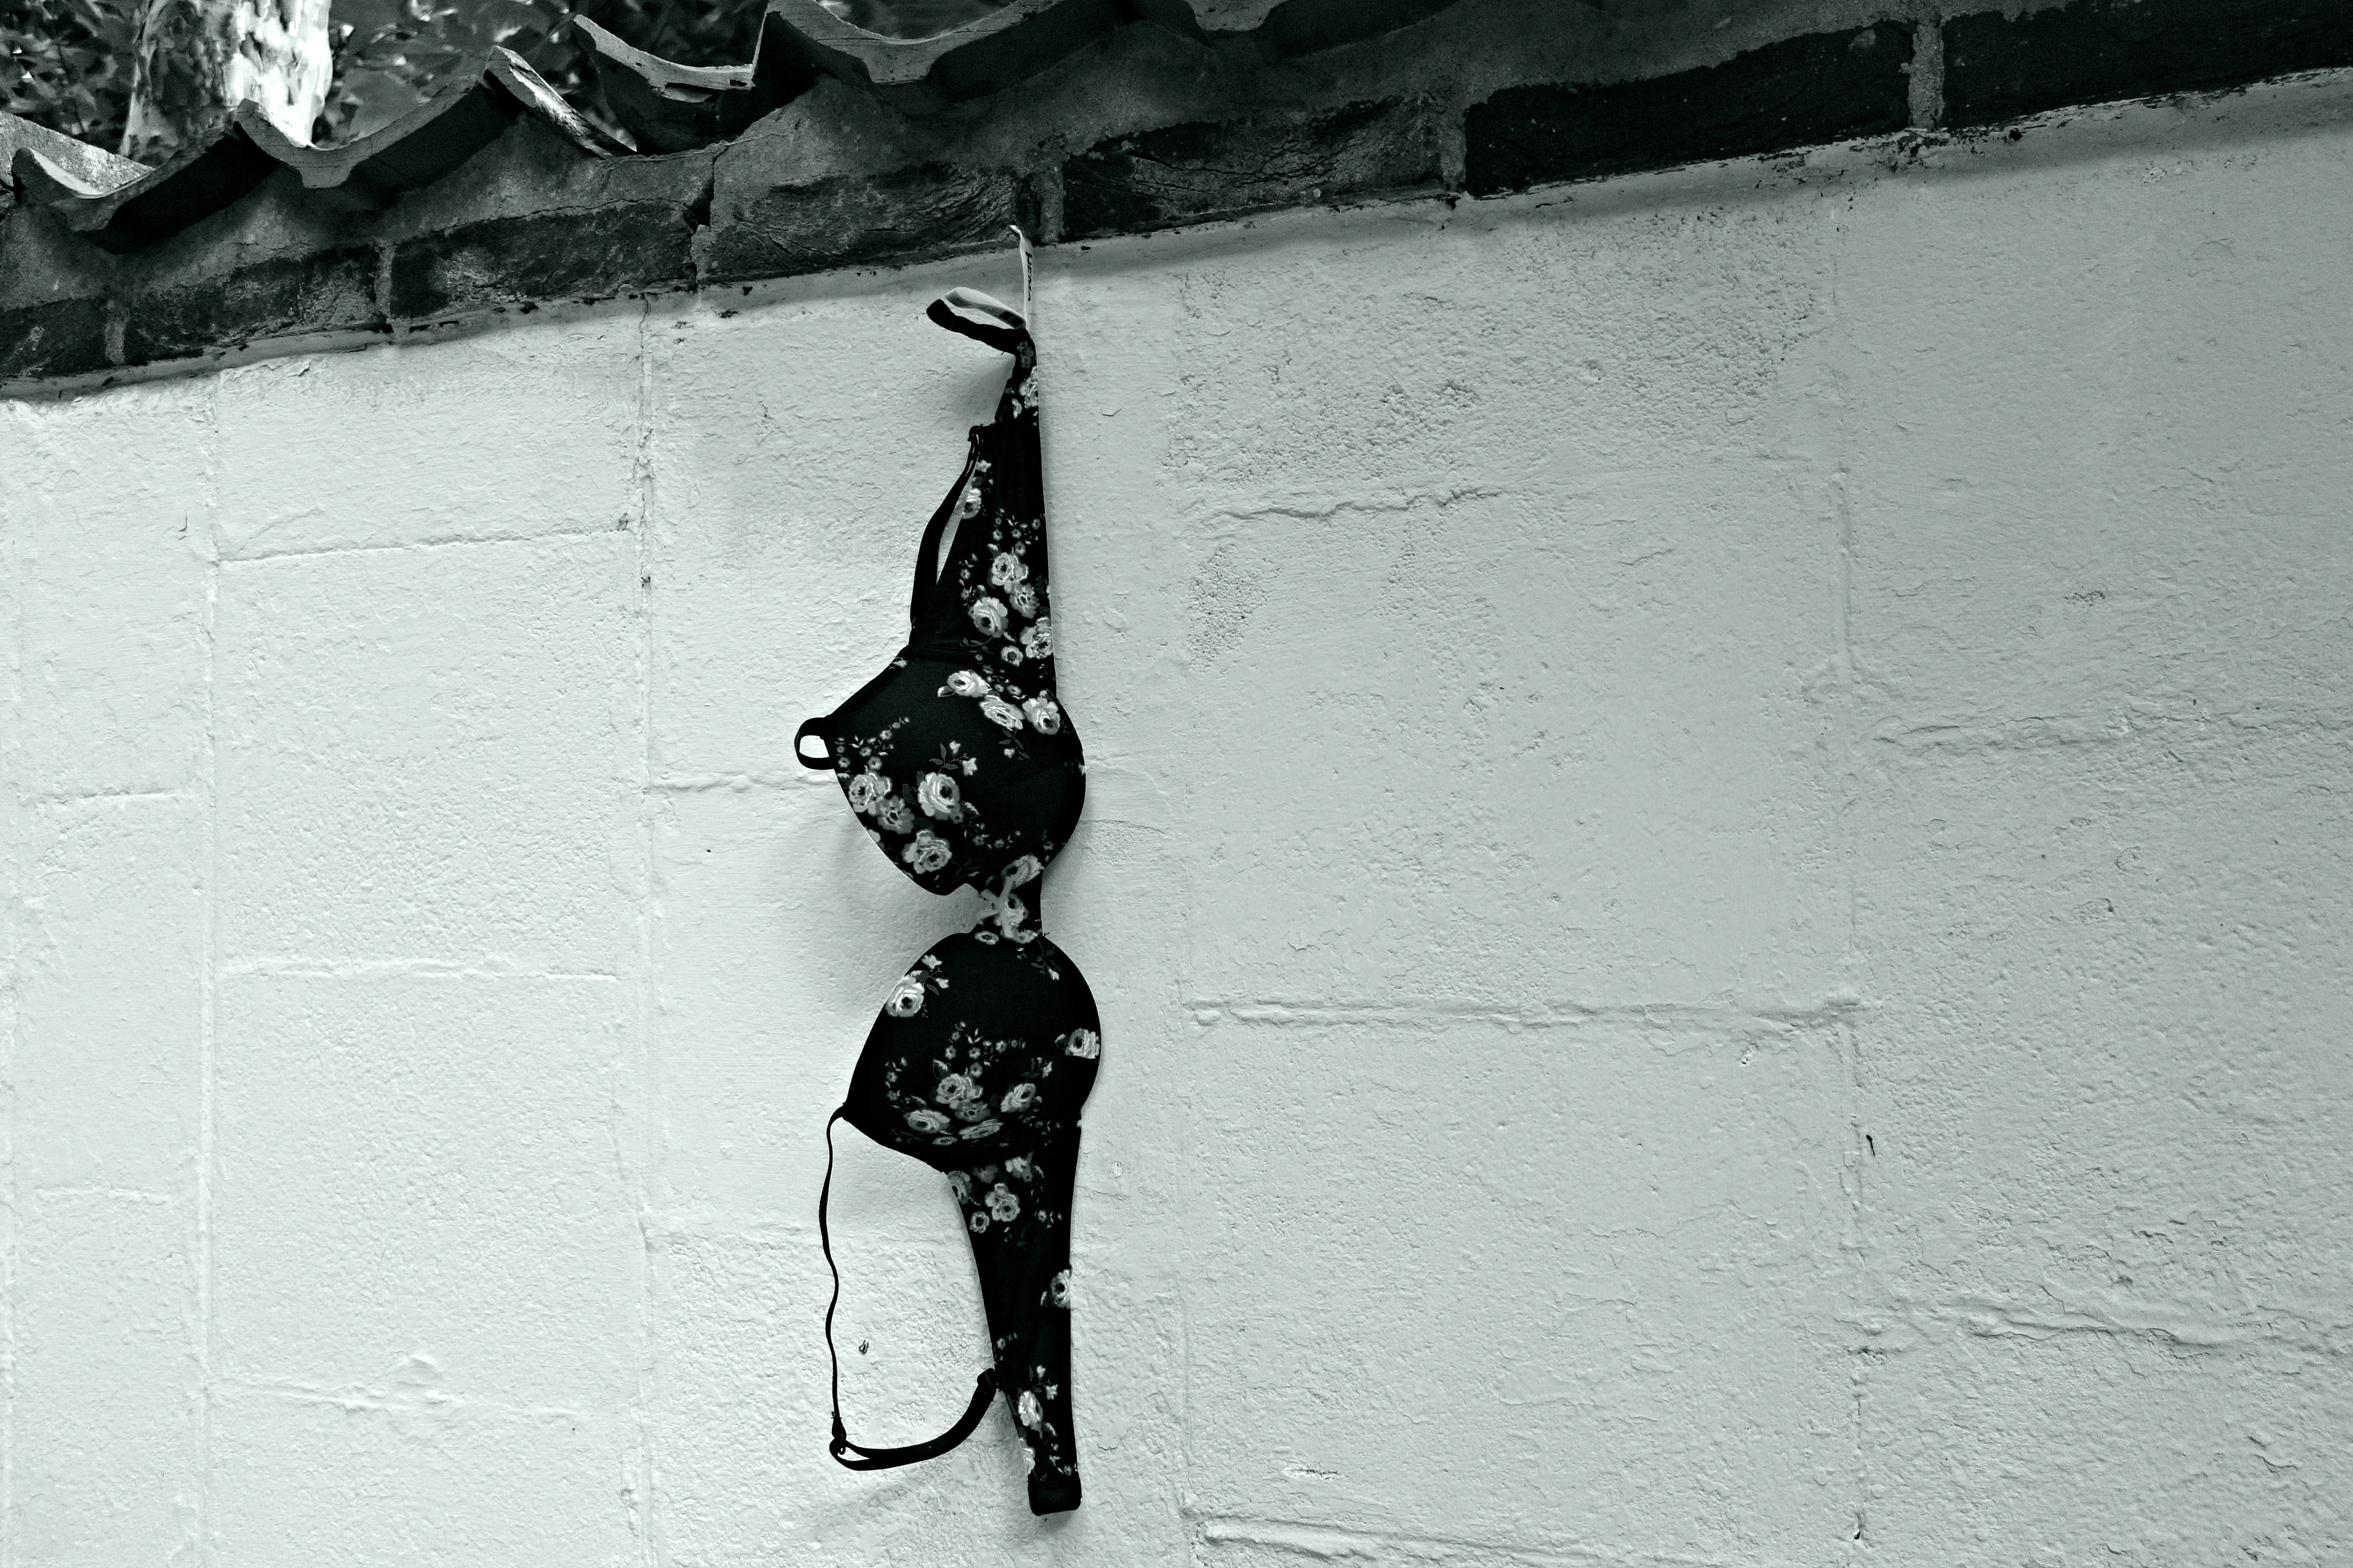
snow, winter, black and white, white, wall, female, spring, color, shadow, fashion, black, monochrome, garment, lingerie, art, drawing, footwear, photograph, image, body, underwear, bra, brassiere, scene with bra, monochrome photography